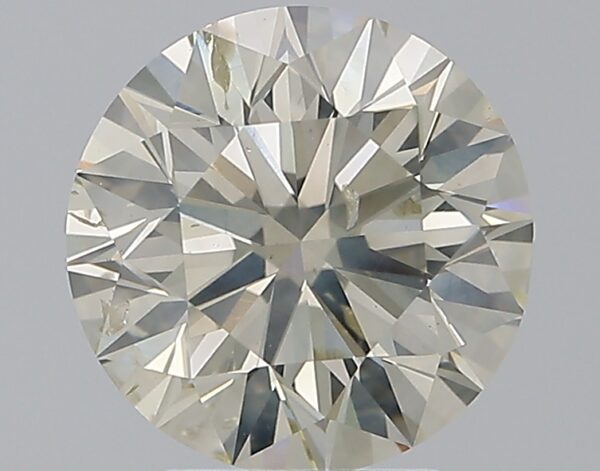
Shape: round
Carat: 3.01
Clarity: SI2
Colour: L
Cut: EX
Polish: EX
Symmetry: EX
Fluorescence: VSL
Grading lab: IGI
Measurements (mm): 9.22 x 9.15 x 5.76